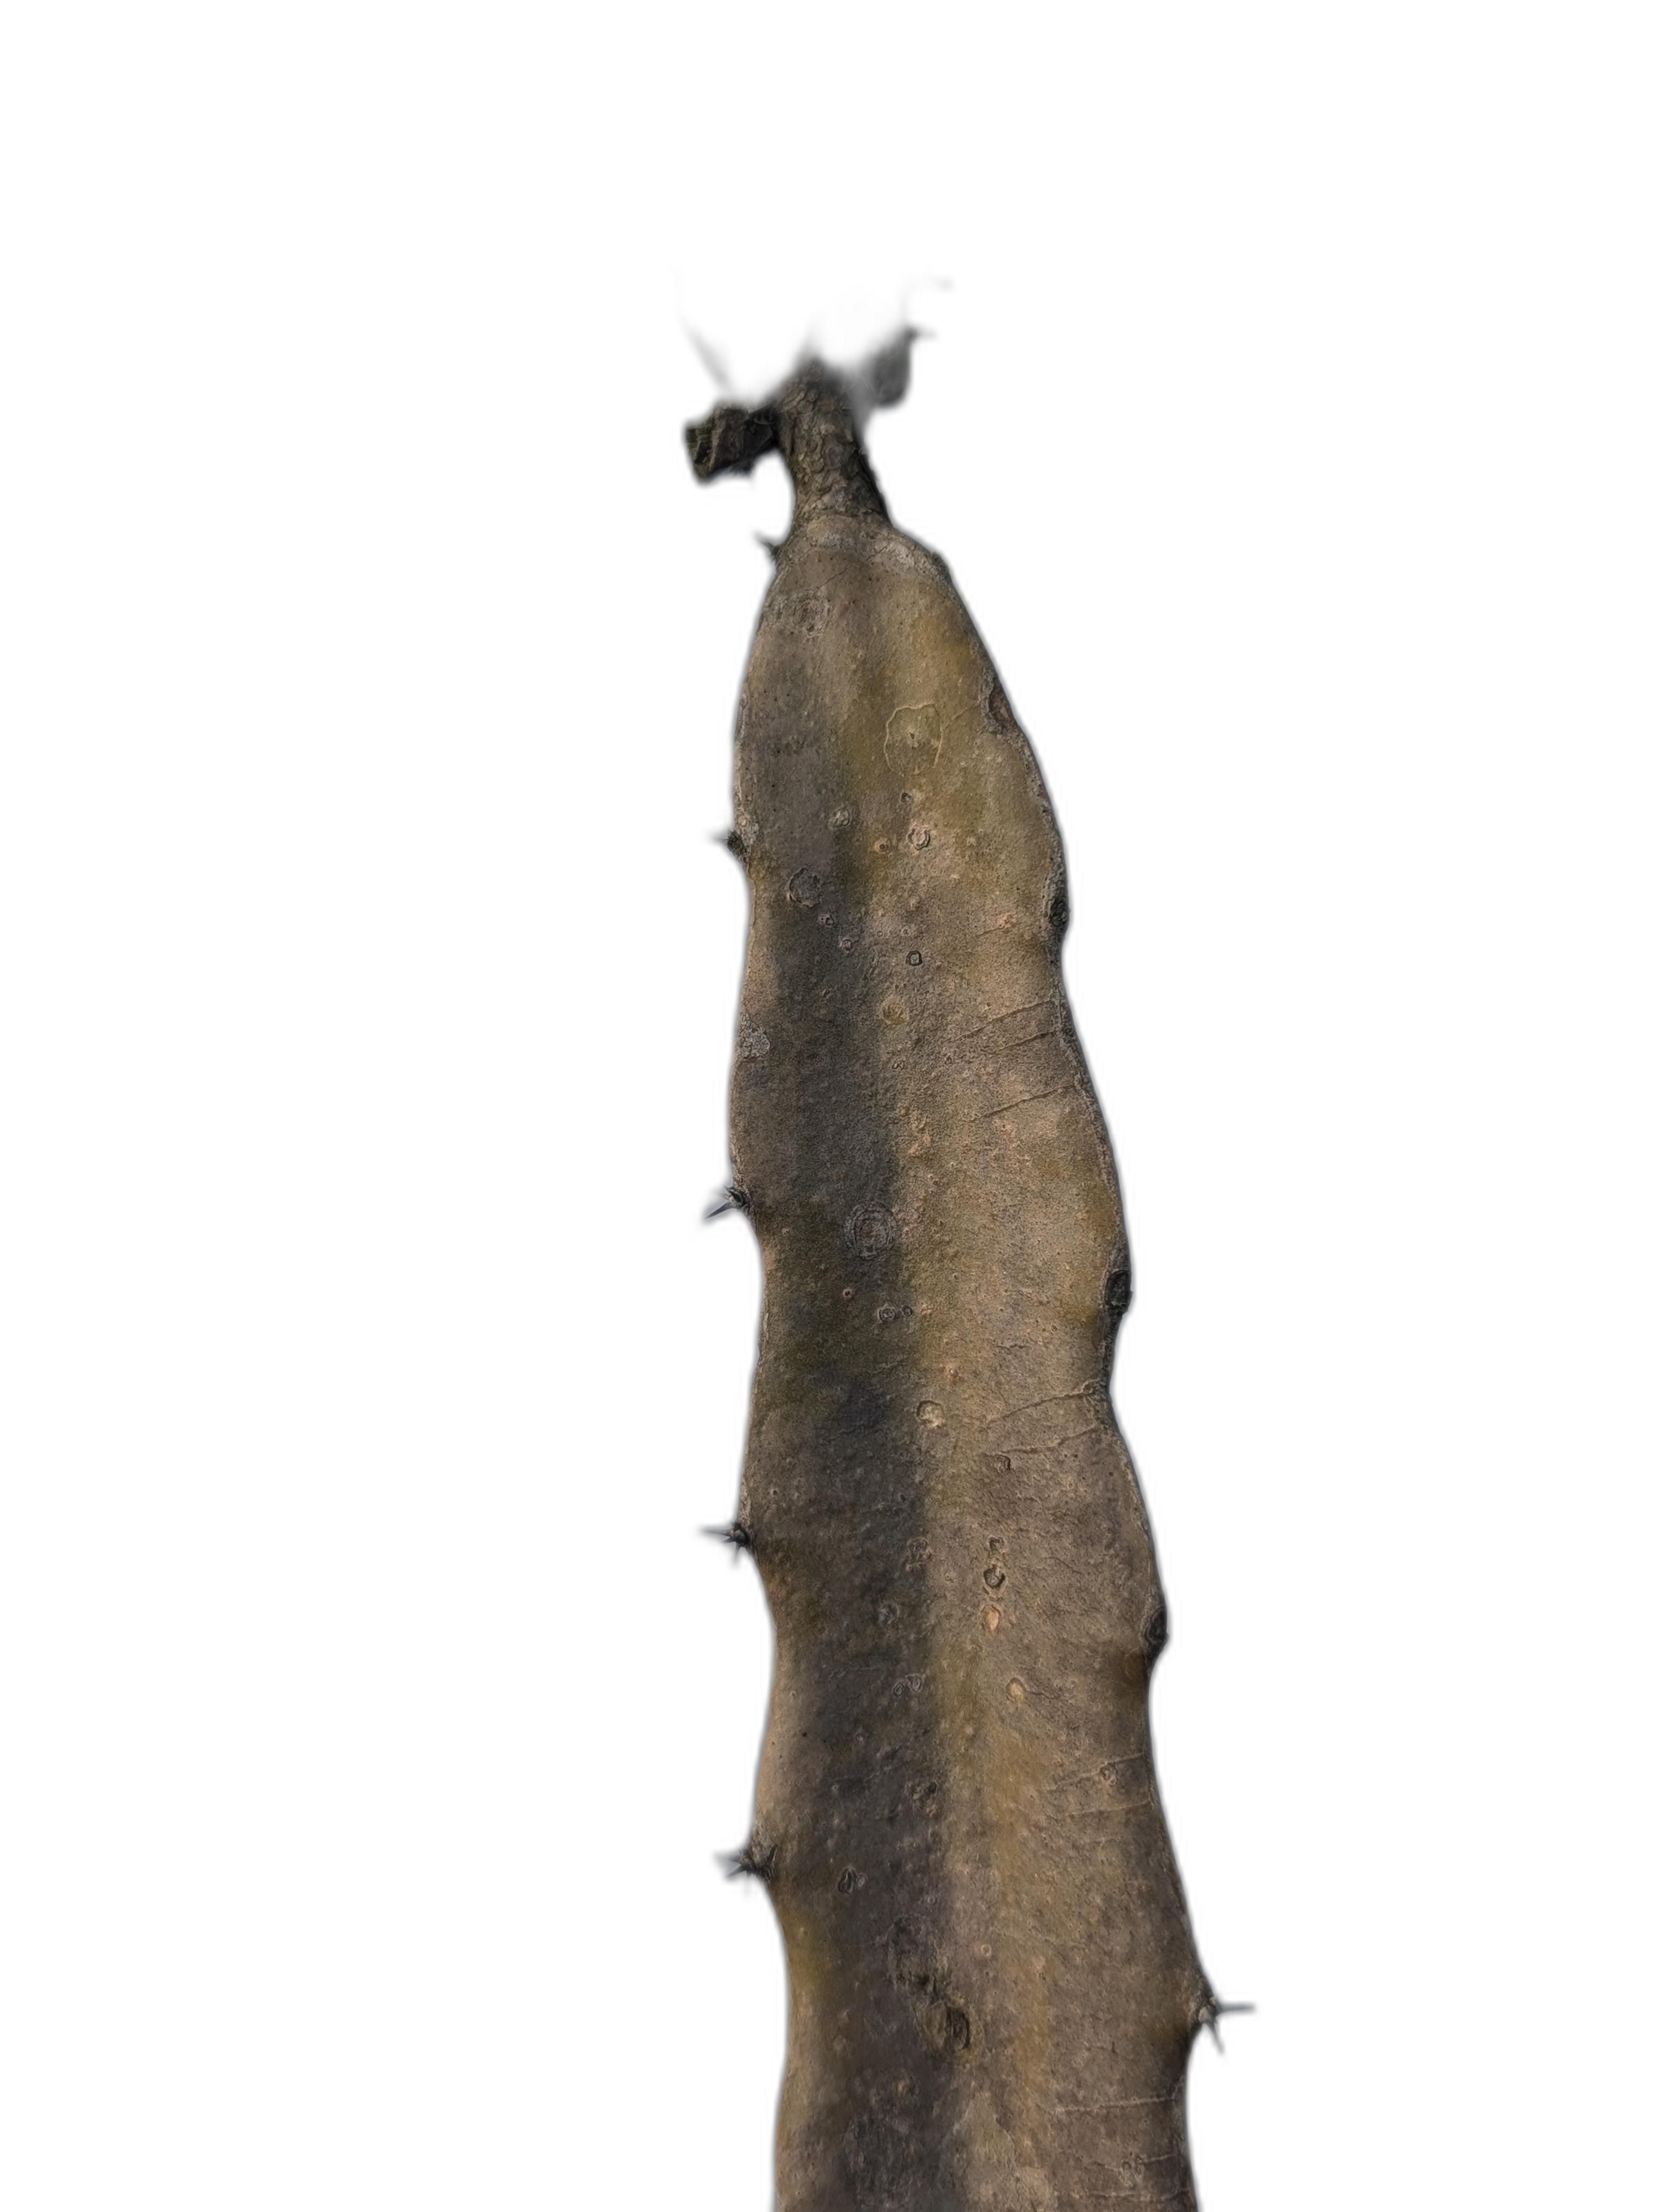
Label: Bad leaf